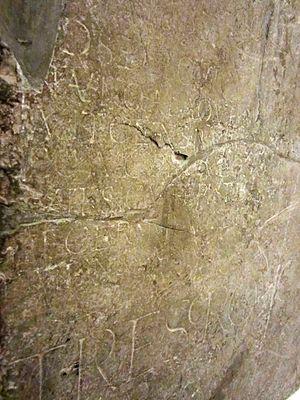
fr:Marbre de Thorigny
Le marbre de Thorigny est le socle d'une statue en grès découverte à Vieux dans le département du Calvados. Les inscriptions gravées expliquent la carrière politique d'un haut personnage gallo-romain, Titus Sennius Sollemnis. Cette pierre découverte en 1580 est le principal document épigraphique de Normandie.